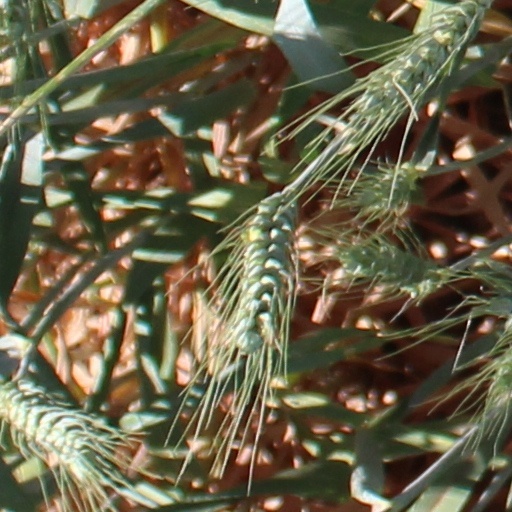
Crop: wheat